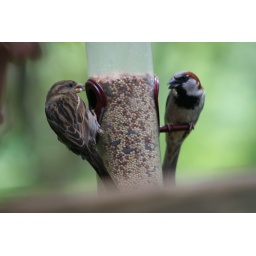
Photo of birds at River Rock Terr house by Jeeves